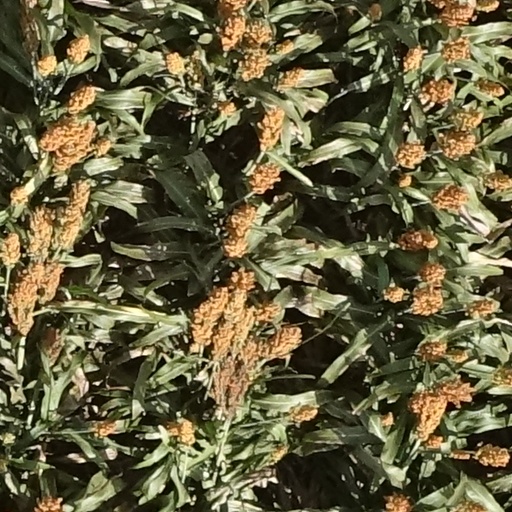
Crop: sorghum